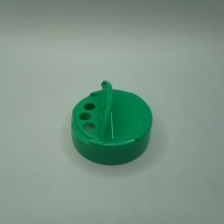
Color: green
Cap type: dual flip-top cap